Super Hearer

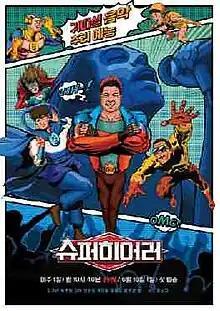
Promotional poster

Super Hearer is a South Korean music reality show program on tvN.